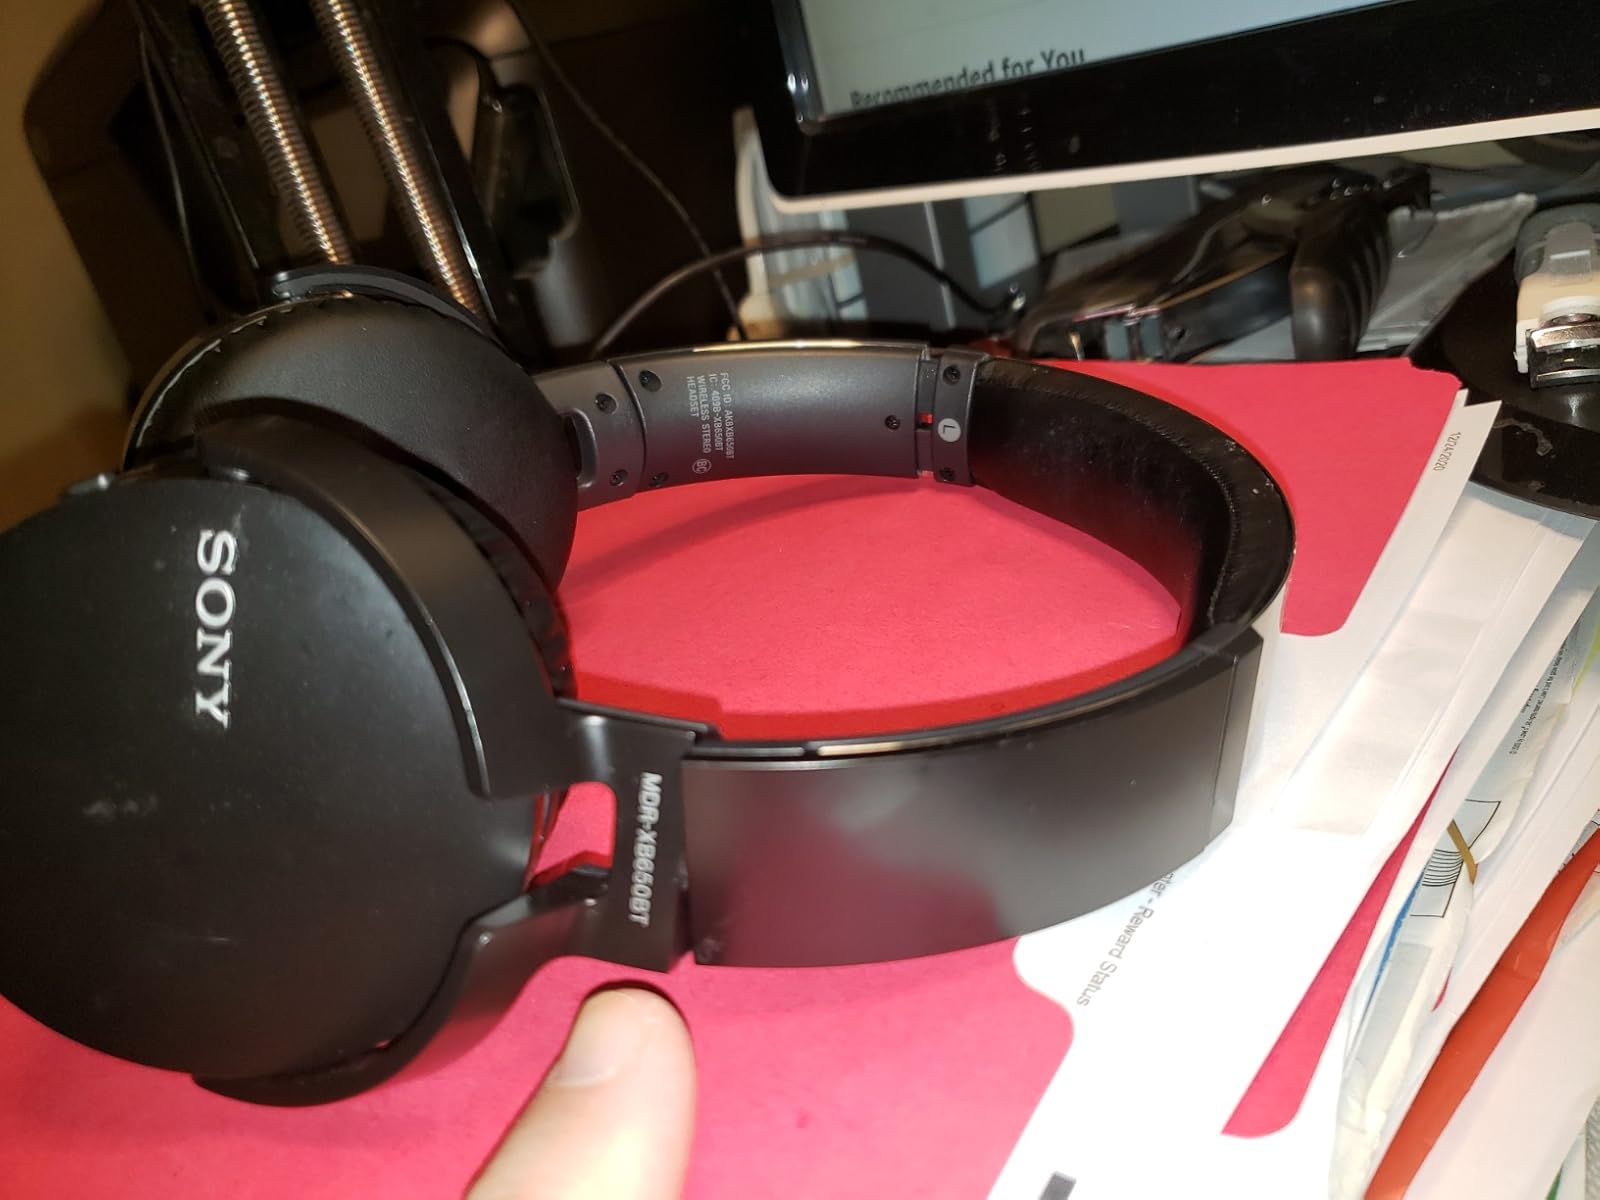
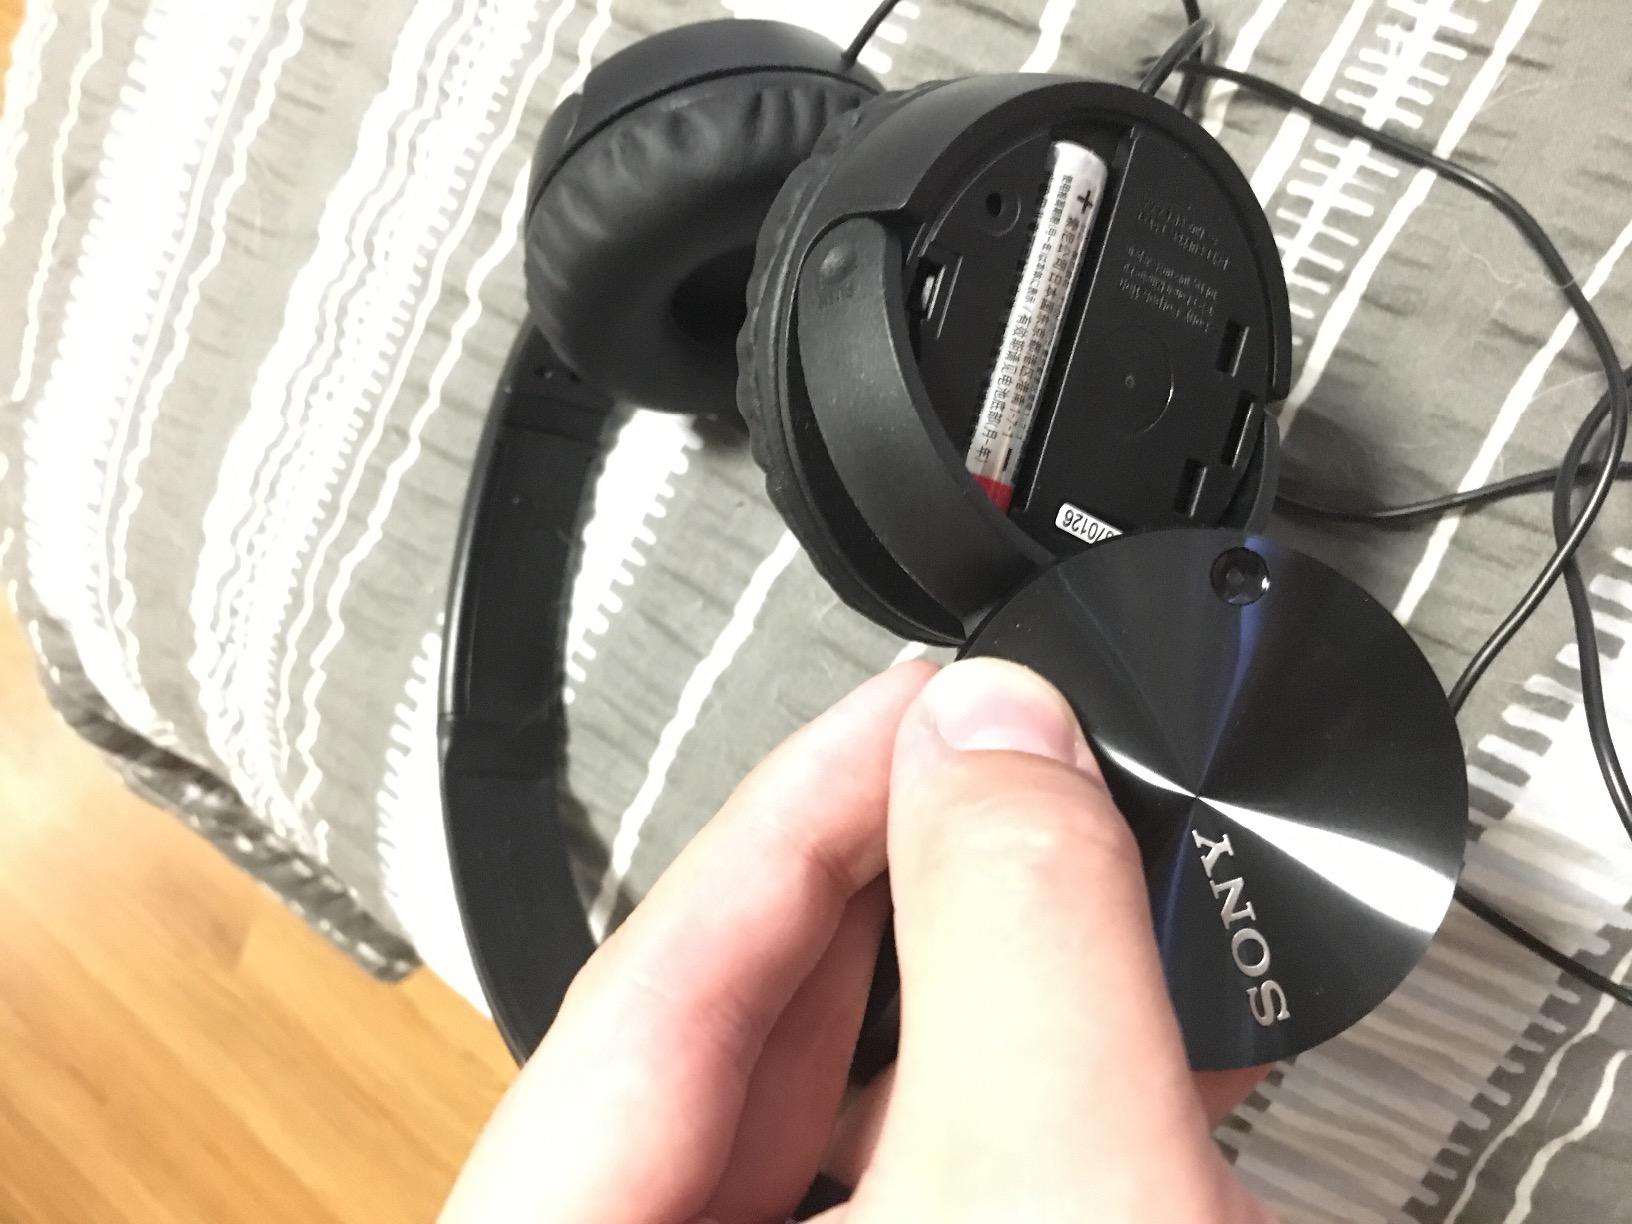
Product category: headphones
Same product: no